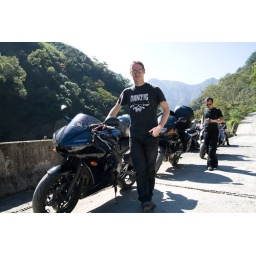
Perfect bike for the curvy mountain roads in Taiwan